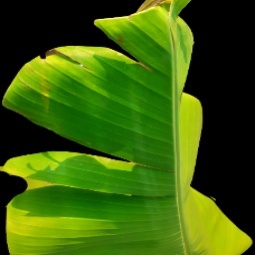
Label: Zinc